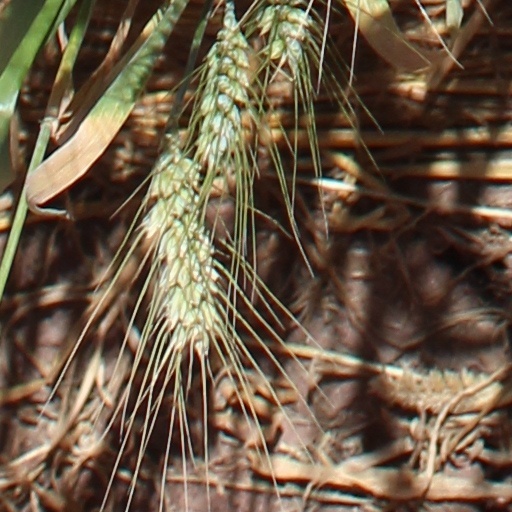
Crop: wheat